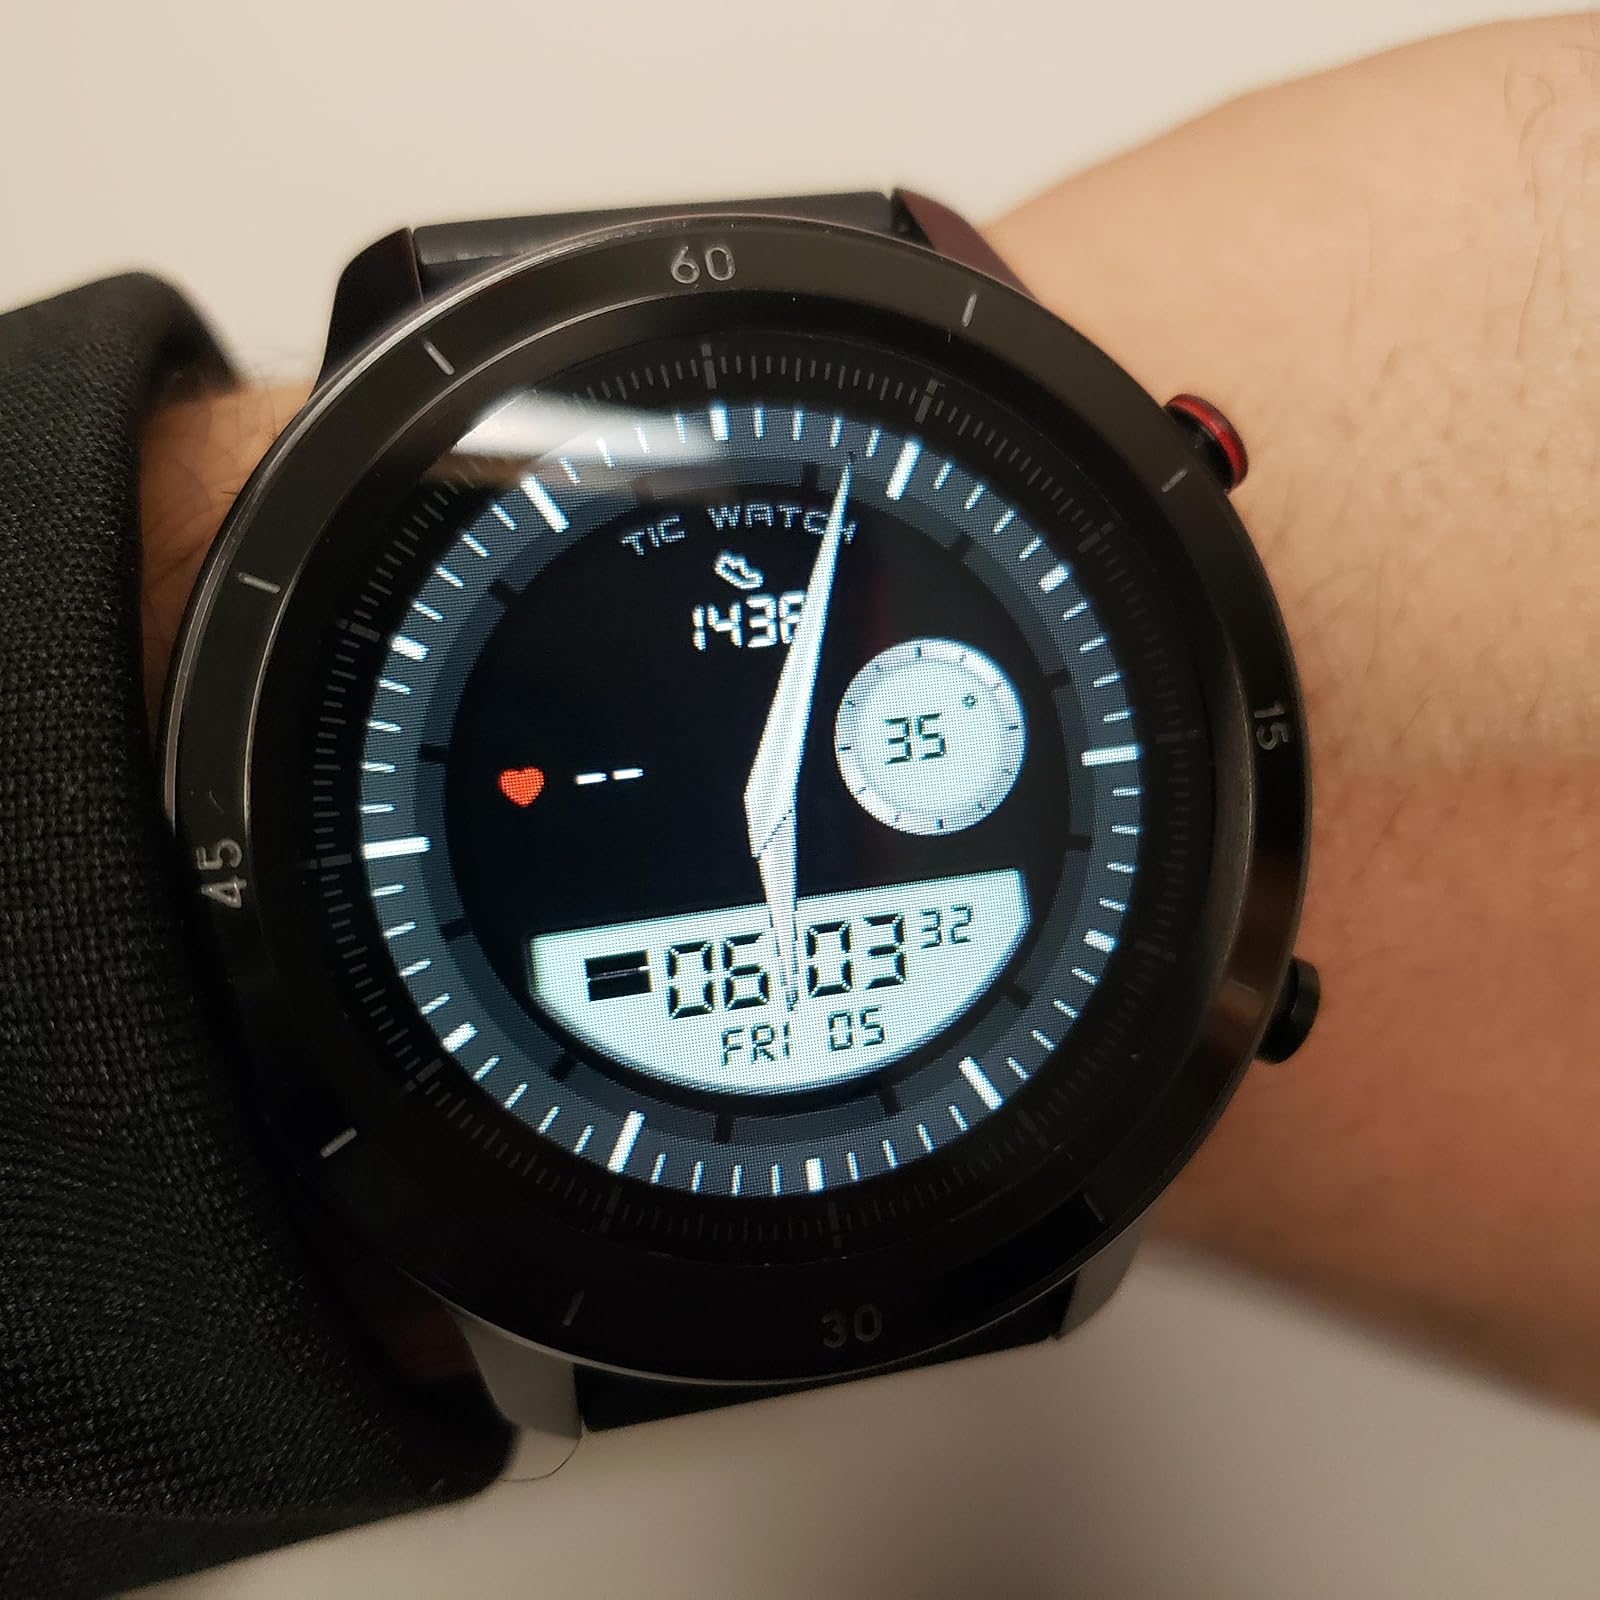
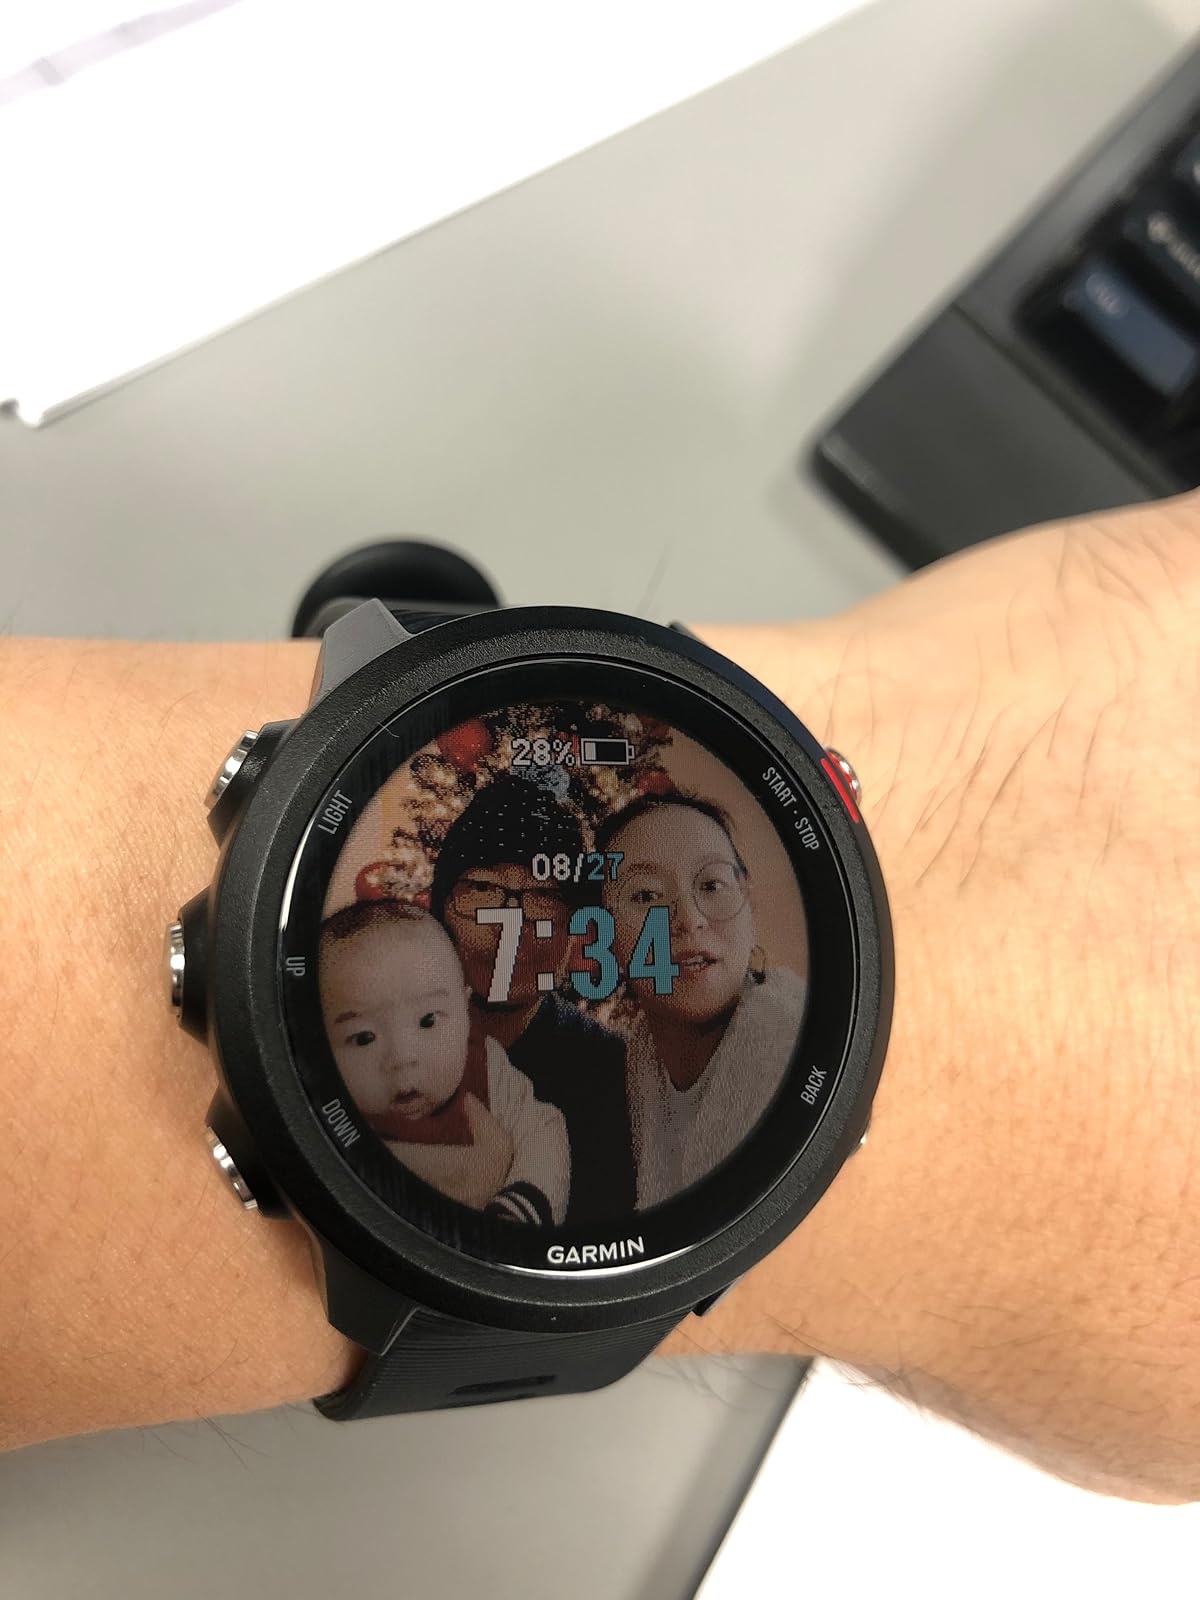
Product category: smartwatch
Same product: no